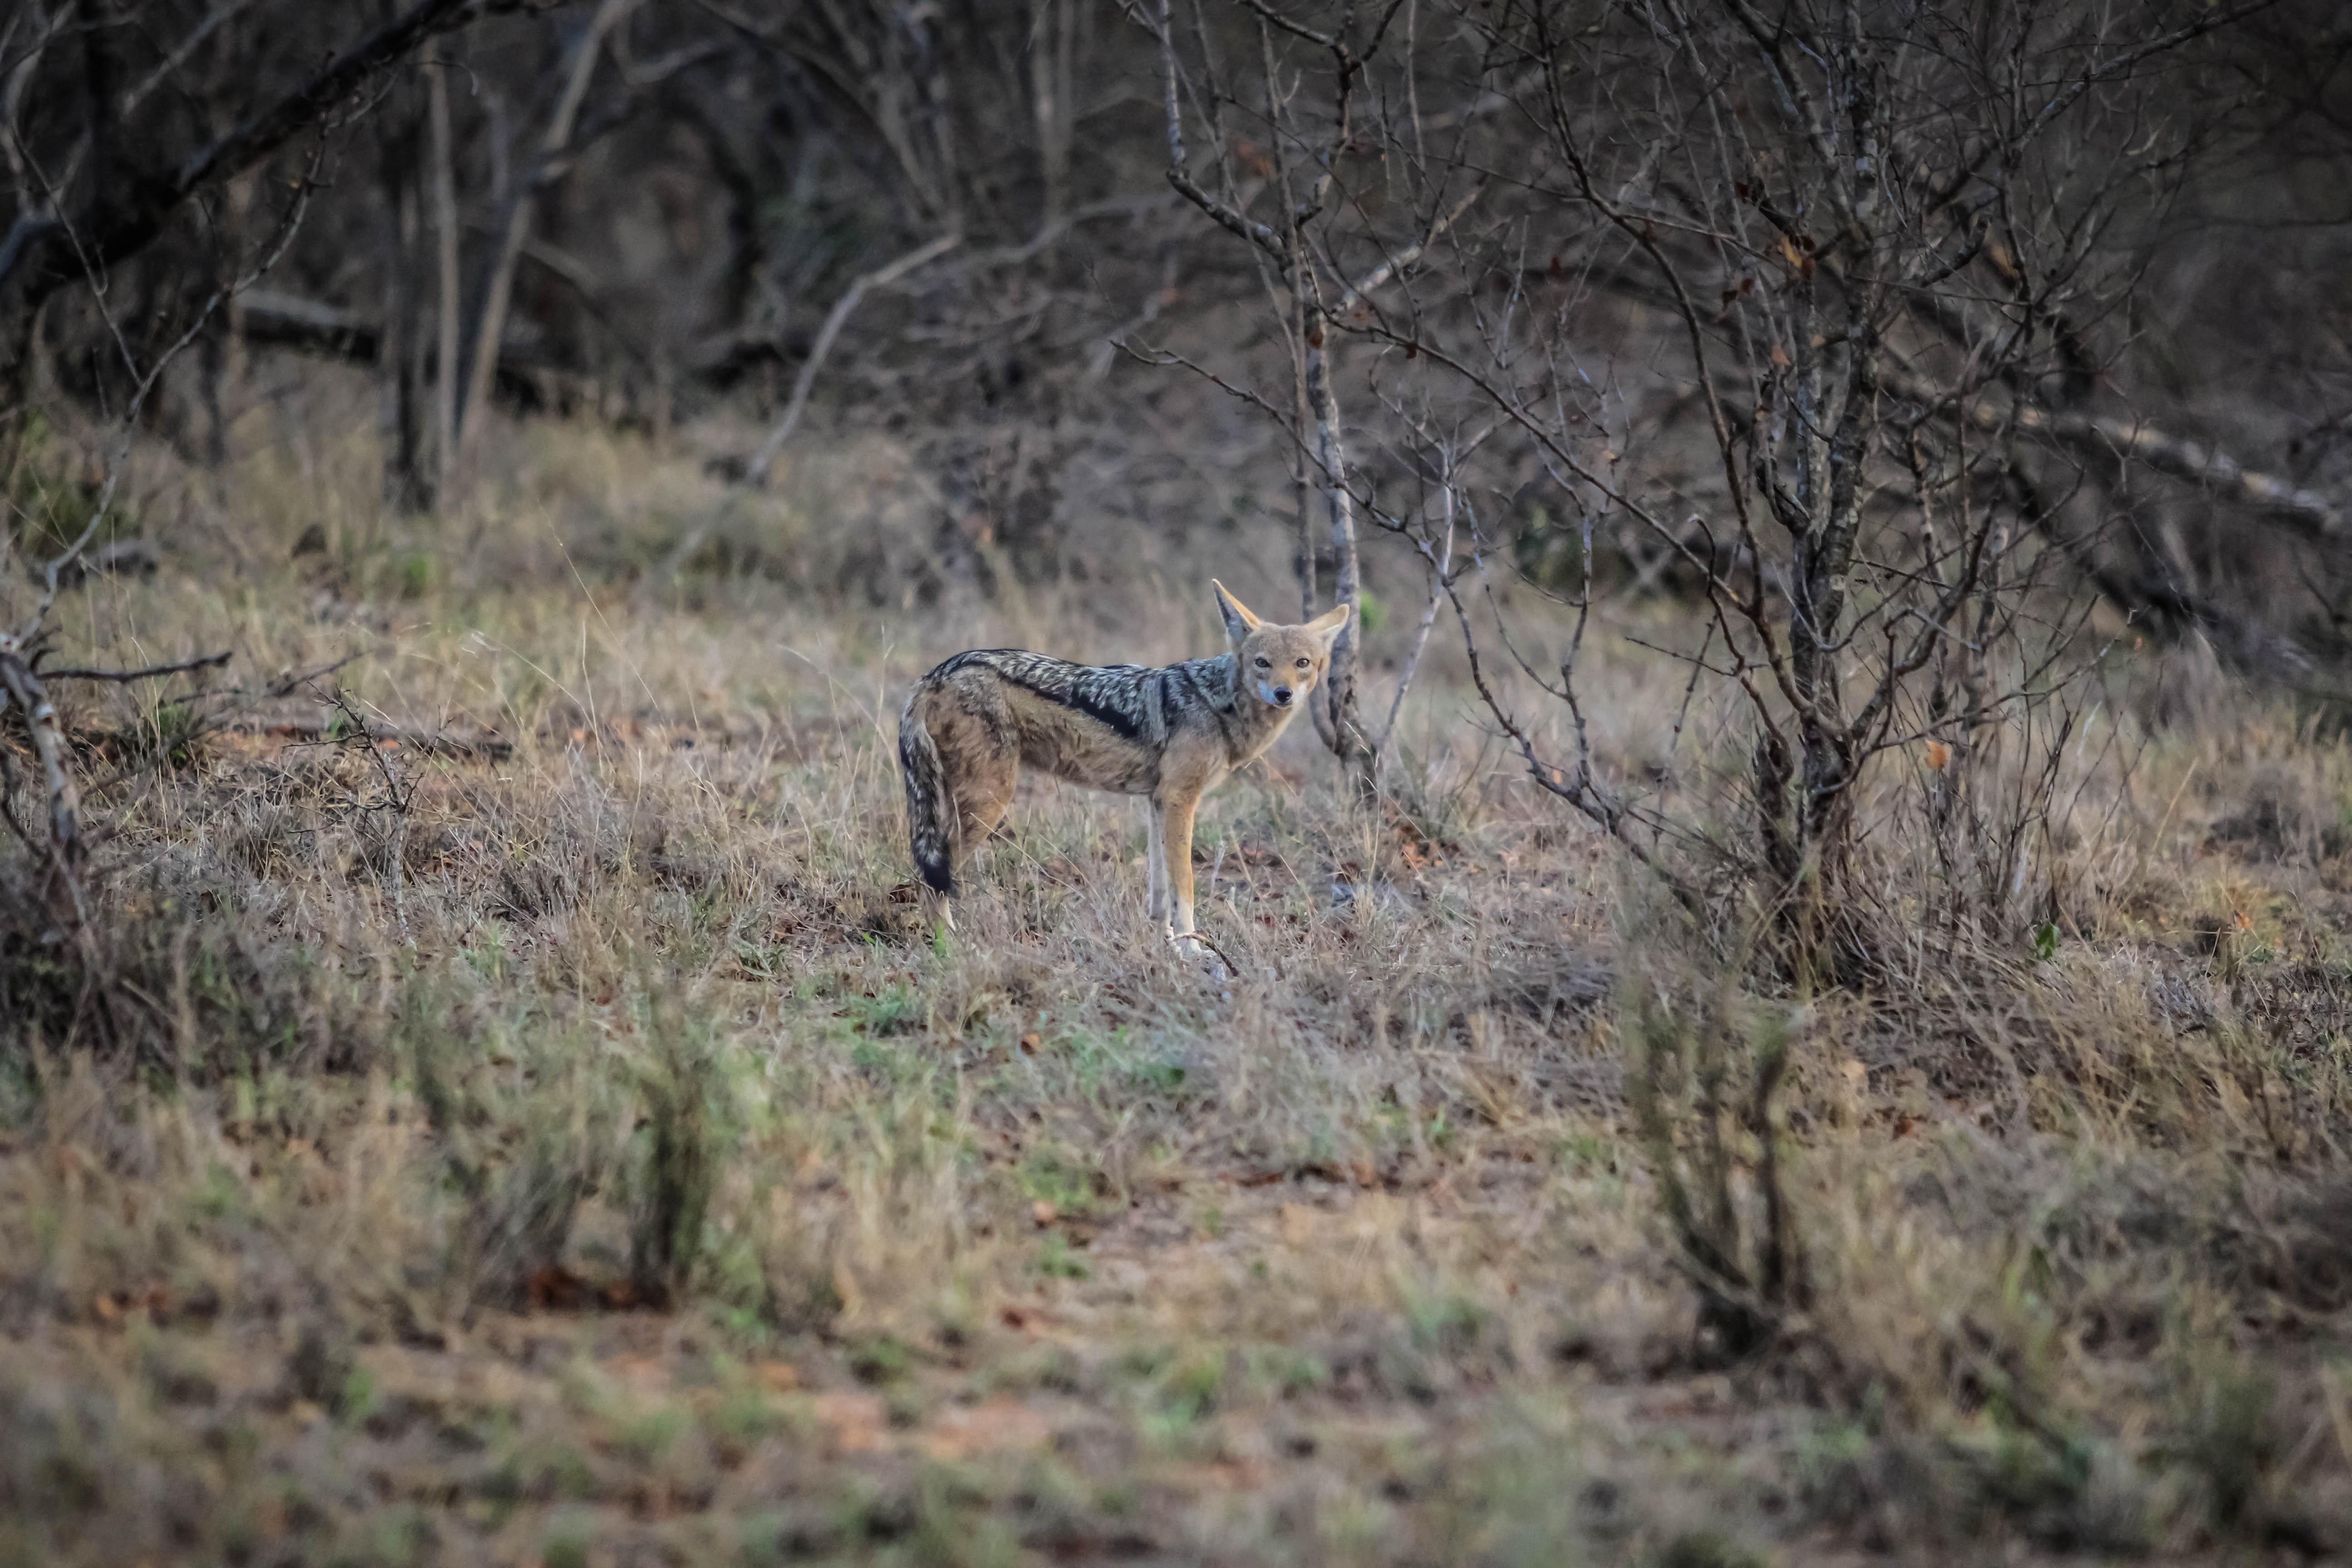
landscape, tree, nature, forest, grass, animal, wildlife, wild, environment, bush, deer, autumn, park, mammal, fauna, savanna, lion, outdoors, grassland, vertebrate, safari, white tailed deer